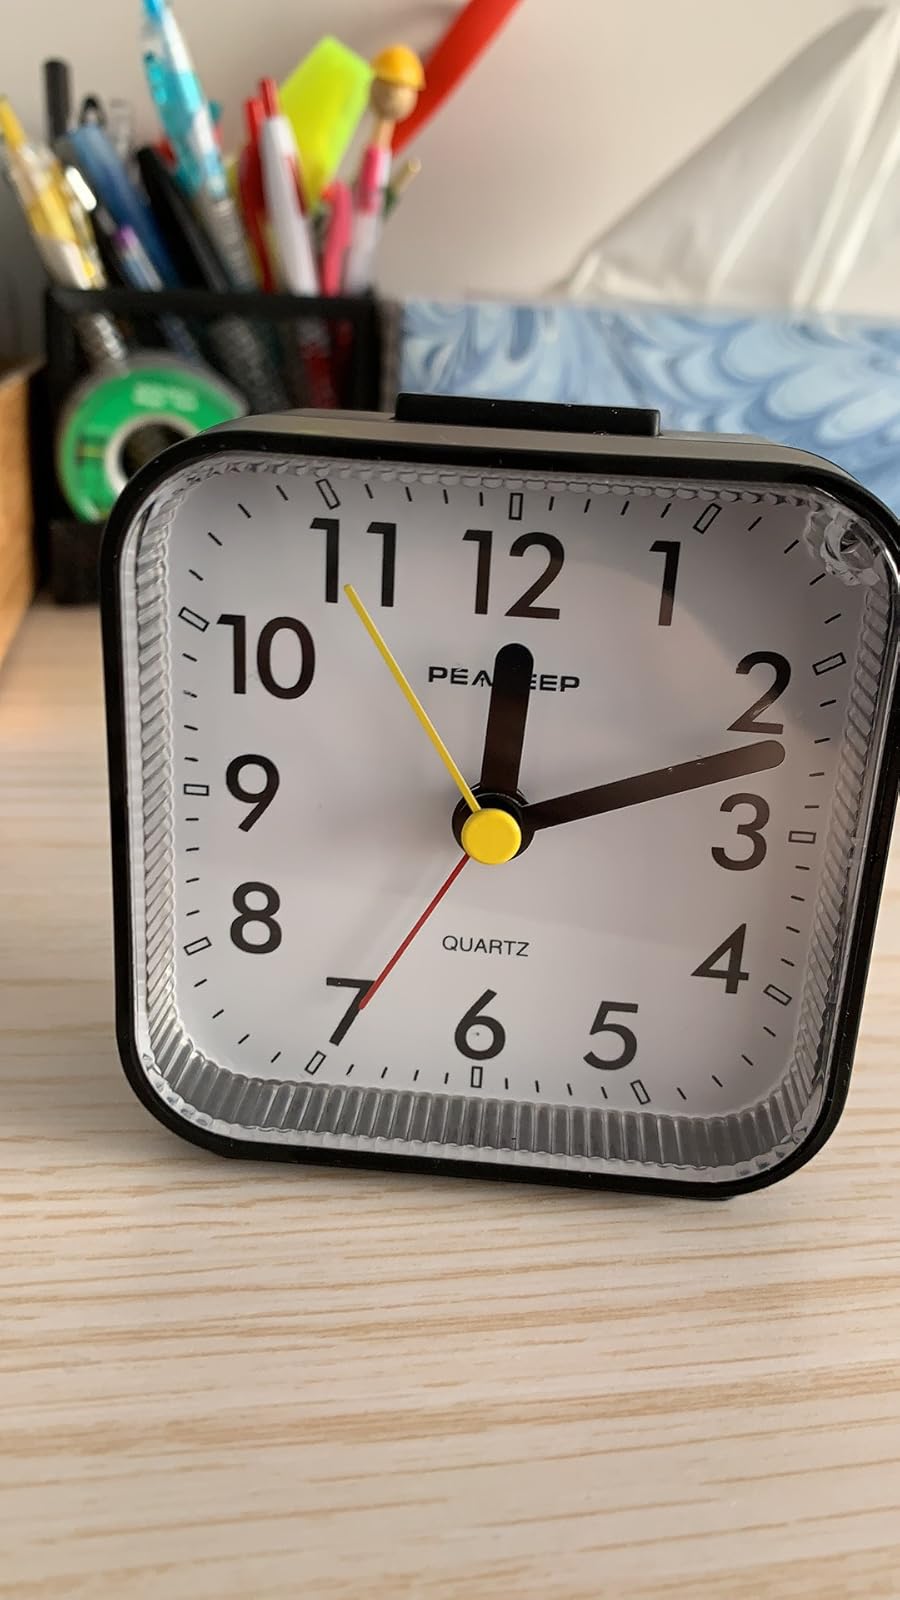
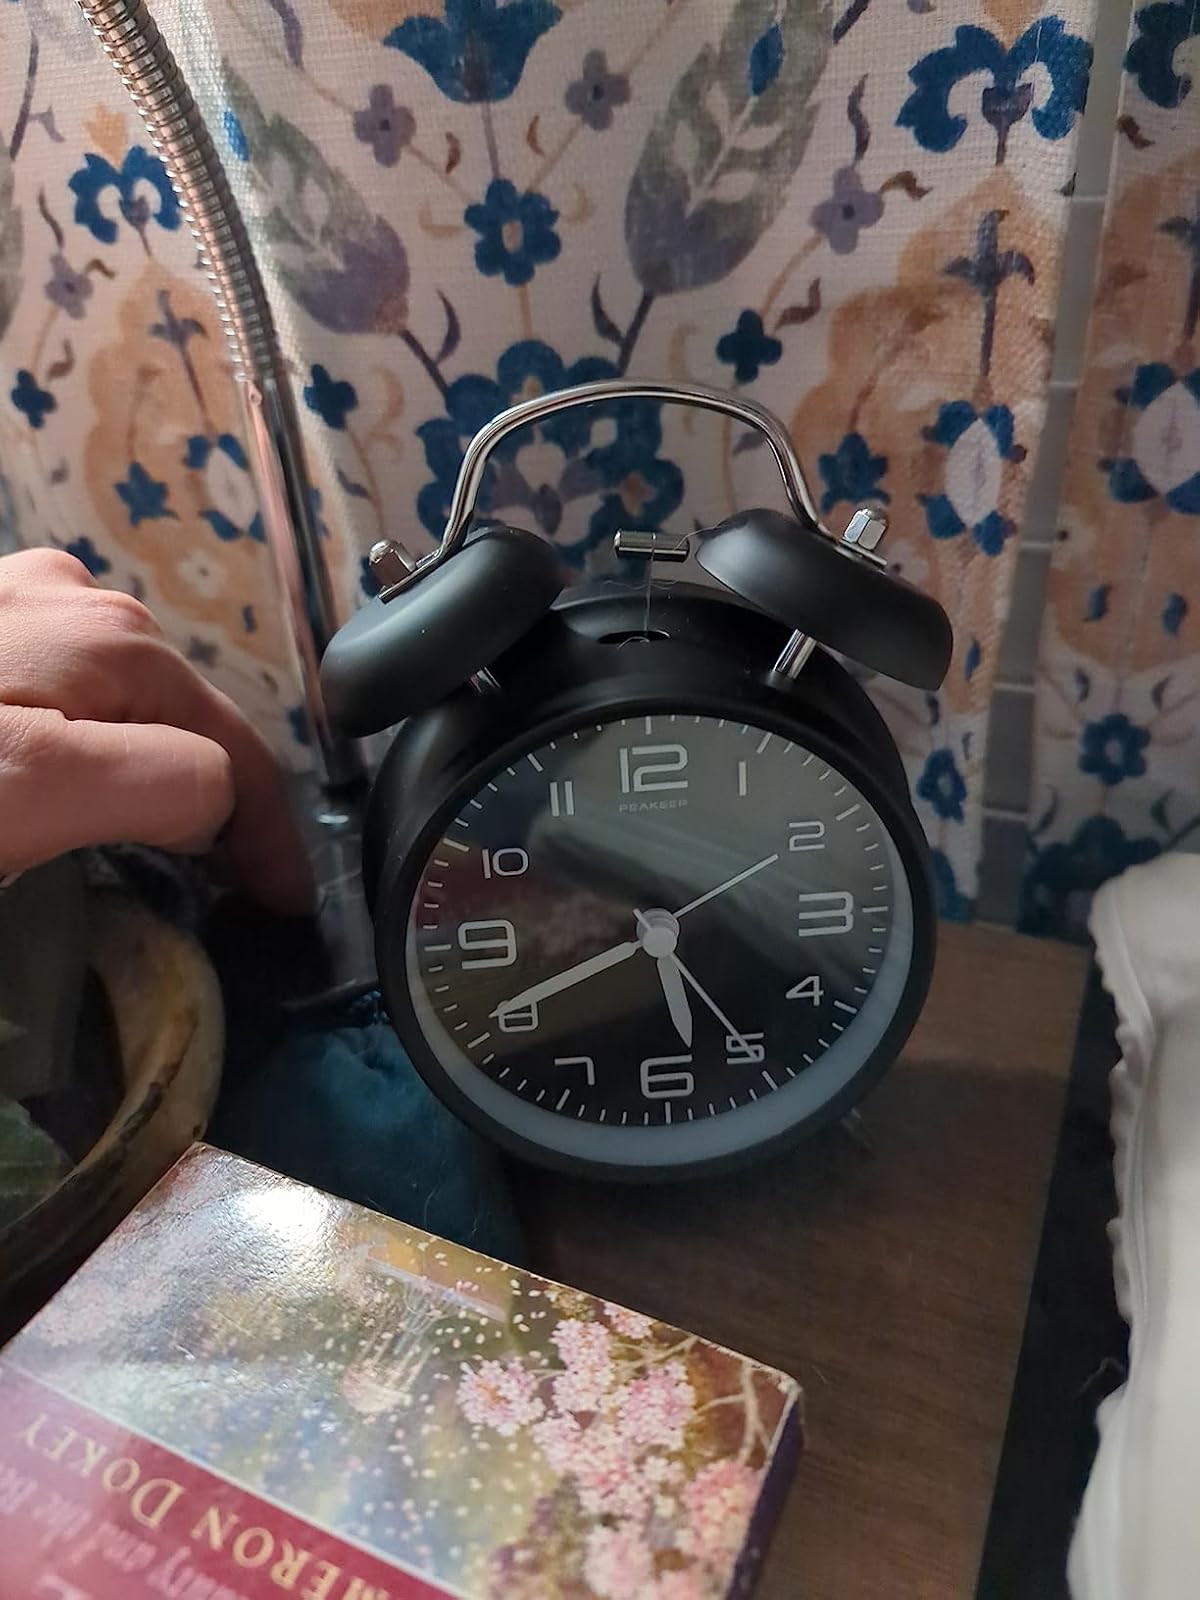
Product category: clock
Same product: no